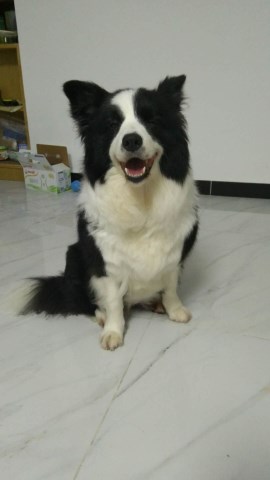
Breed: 2594-n000109-Border_collie